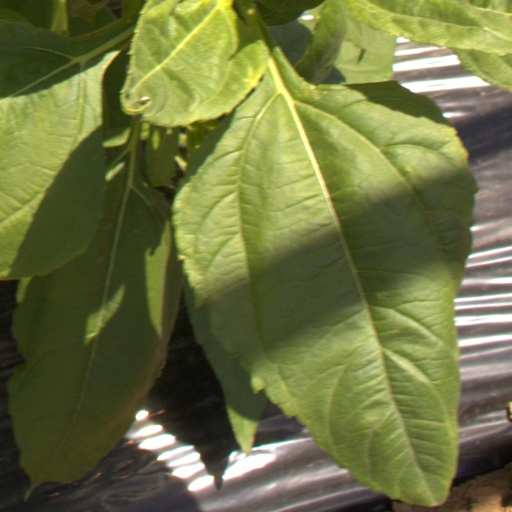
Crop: Jerusalem artichoke